Malaysian Prison Department

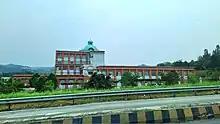
Malaysian Prison Headquarters building

Malaysian Prison Department operators are equipped with multi-specialized weaponry and marine assault vehicles, including: